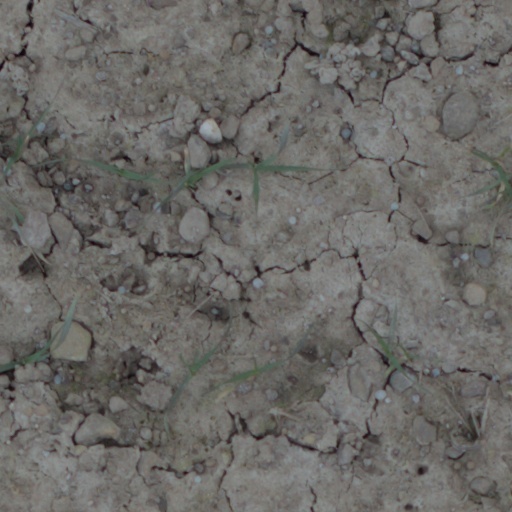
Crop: wheat